LGBTQ history in the Netherlands

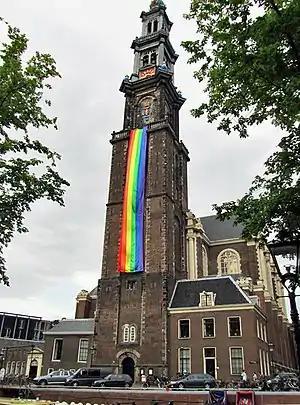
The Westertoren in Amsterdam decorated with a huge rainbow flag during the Amsterdam Gay Pride of 2012

The history of lesbian, gay, bisexual, and transgender people in the Netherlands has reflected the shades of tolerance or rigidity which were utilized by the rulers of the country at various periods in its history. Since World War II, the movement for LGBT rights has been galvanized by both events abroad and increasing liberalization domestically.